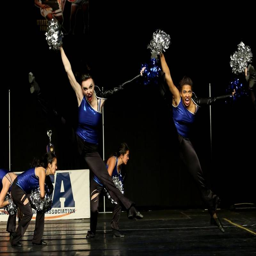
high school performs in the division on saturday .